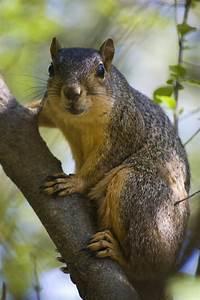
squirrel